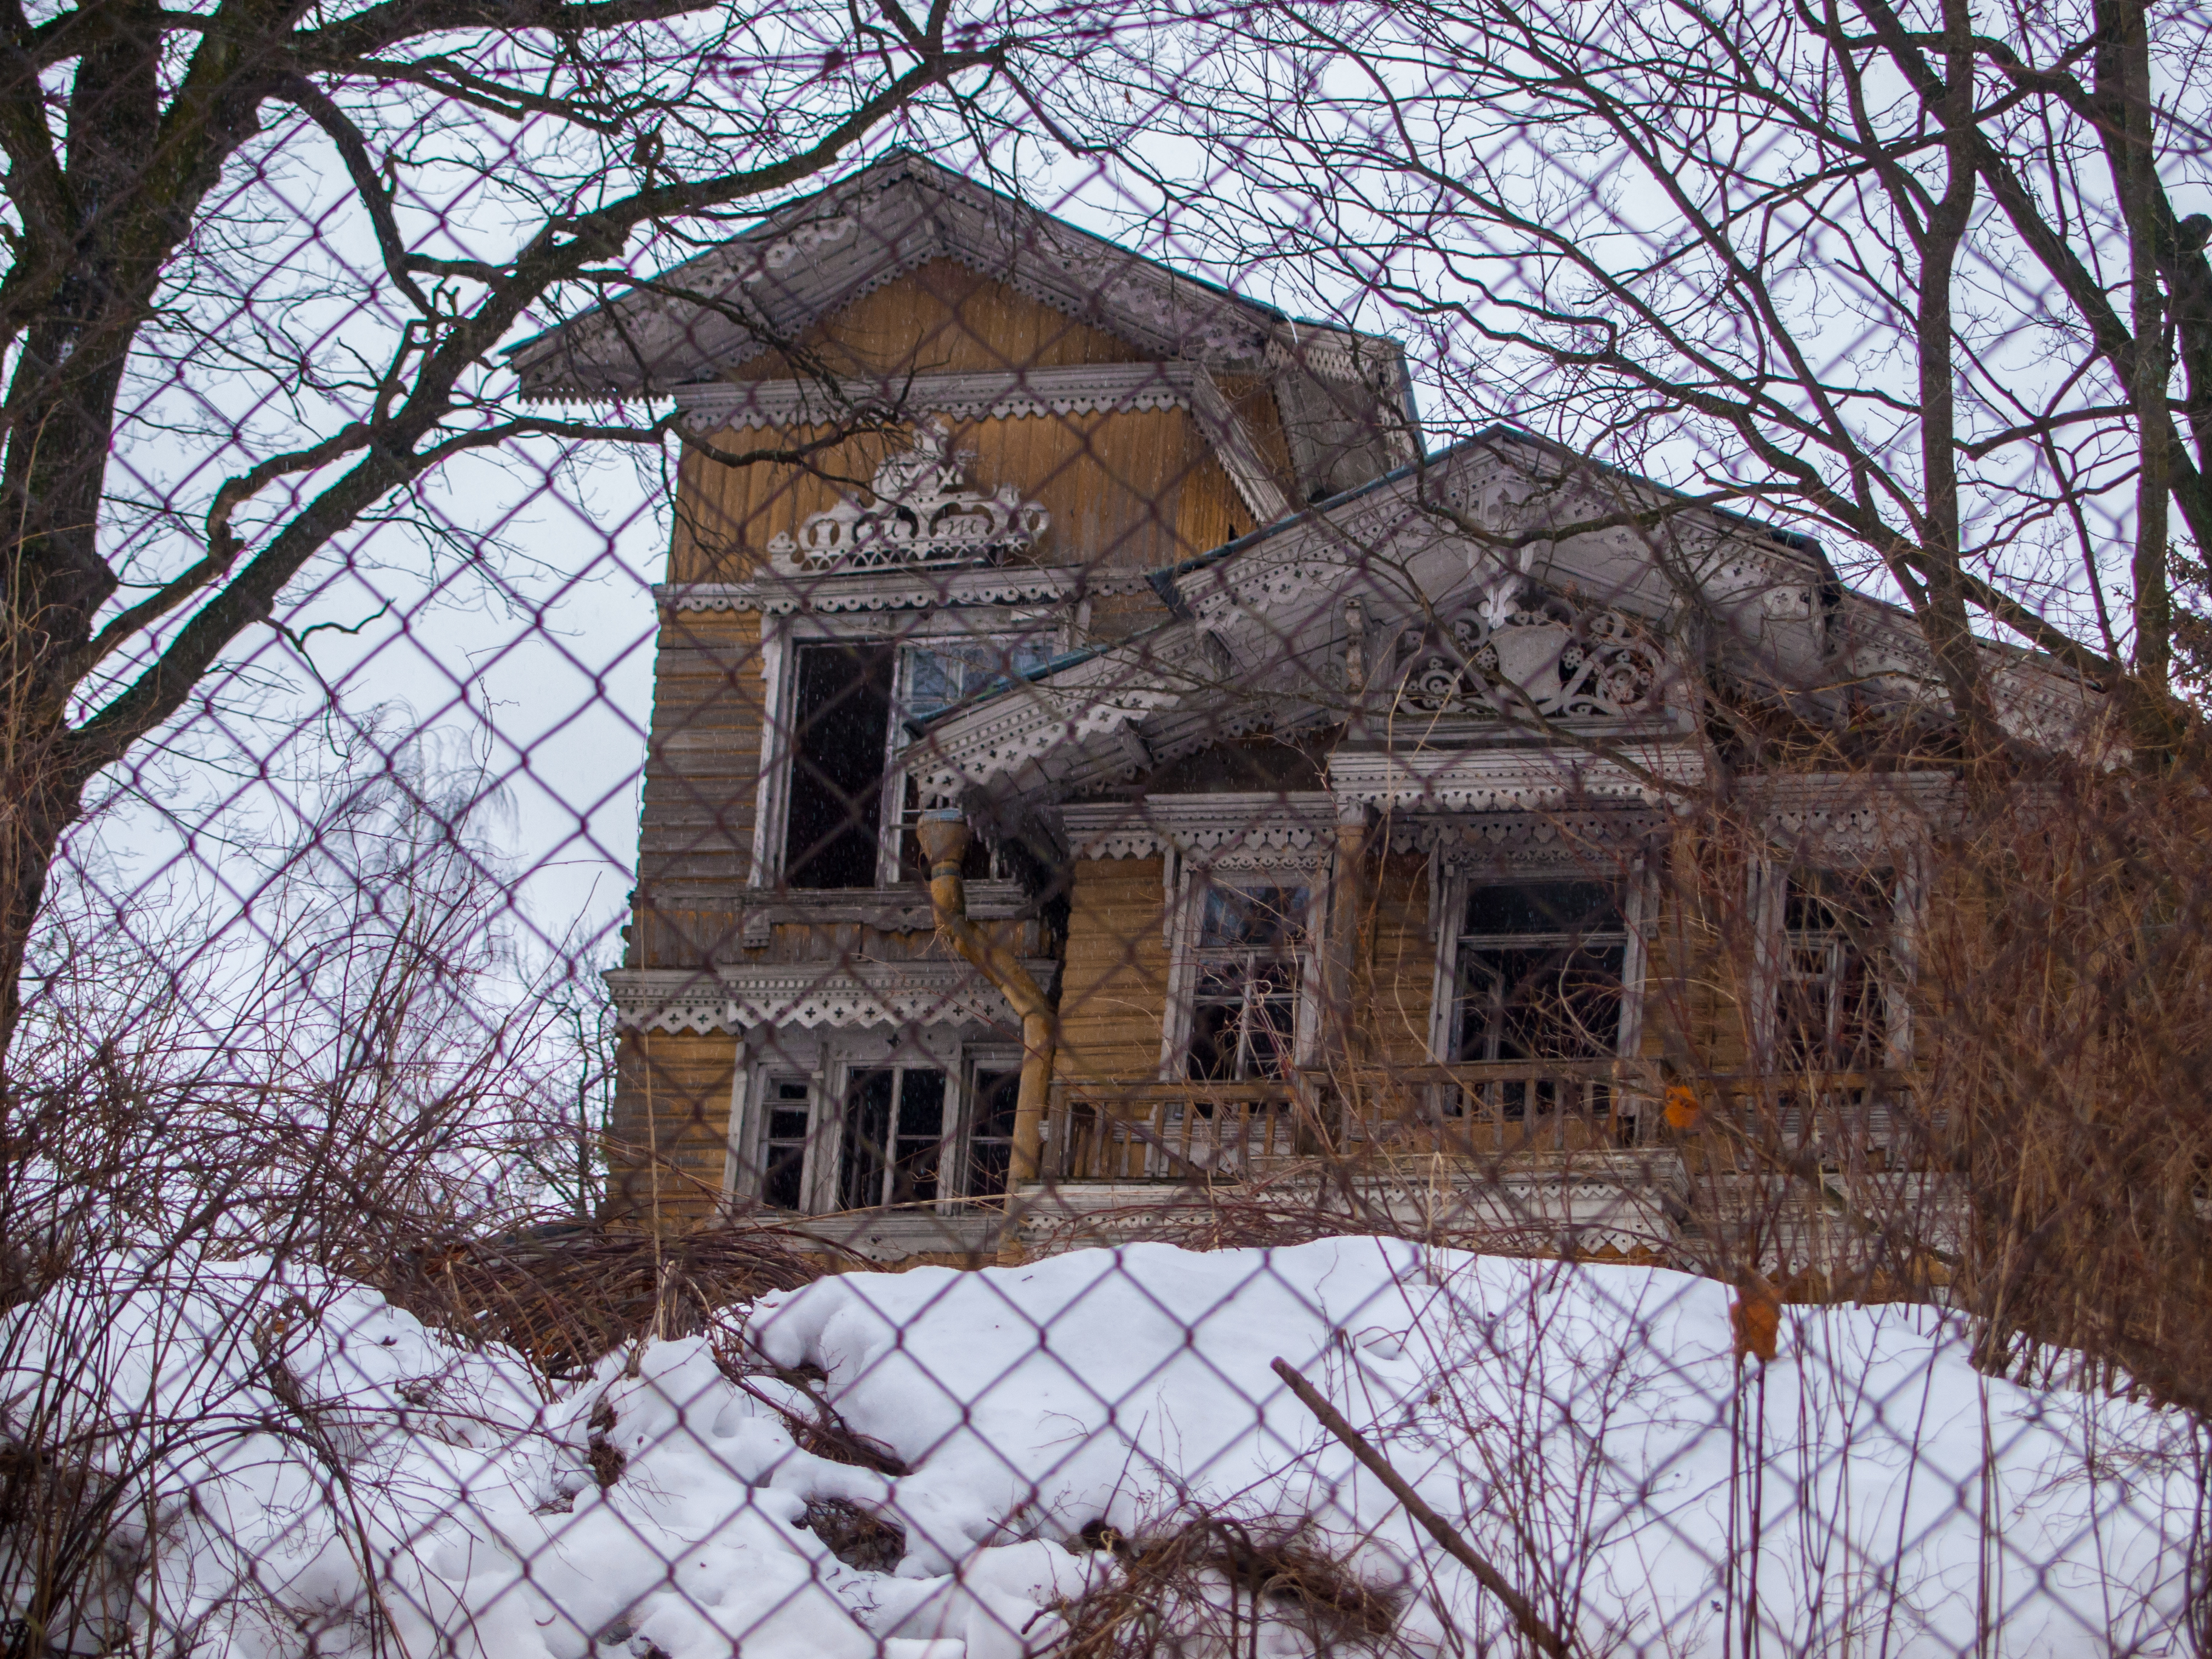
images, building, window, sky, twig, snow, tree, house, wood, fixture, cottage, plant, facade, roof, fence, winter, freezing, siding, manor house, brick, trunk, chimney, farmhouse, sash window, mansion, historic house, estate, brickwork